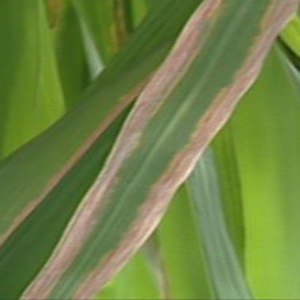
Disease: Bacterialblight